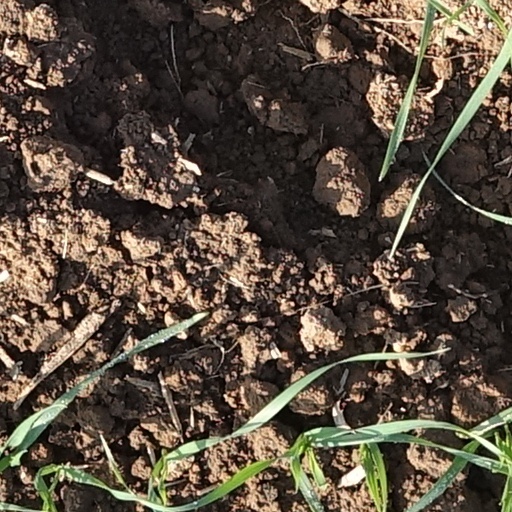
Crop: wheat